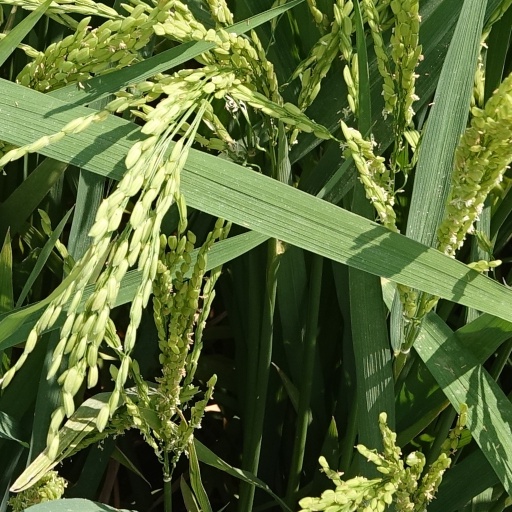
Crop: rice